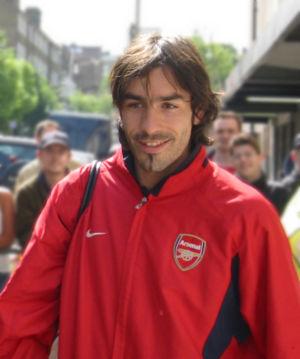
Sylvain Wiltord, né le 10 mai 1974 à Neuilly-sur-Marne, est un footballeur international français.
La Coupe des confédérations était une compétition internationale de football créée en 1992 et disparue en 2019 s'adressant aux sélections nationales masculines. À partir de 1997, outre l'équipe nationale du pays hôte du tournoi et l'équipe championne du monde, les champions continentaux des six confédérations de football participent à la compétition. Il s'agit là des vainqueurs de la Coupe d'Afrique des nations, de la Coupe d'Asie des nations, du Championnat d'Europe, de la Coupe d'Océanie, ainsi que des vainqueurs de la Copa América et de la Gold Cup, qui sont respectivement les compétitions continentales de la confédération sud-américaine et de la confédération d'Amérique du Nord et centrale et de la Caraïbe.
Robert Pirès, né le 29 octobre 1973 à Reims, est un footballeur international français évoluant au poste de milieu offensif des années 1990 à 2010.